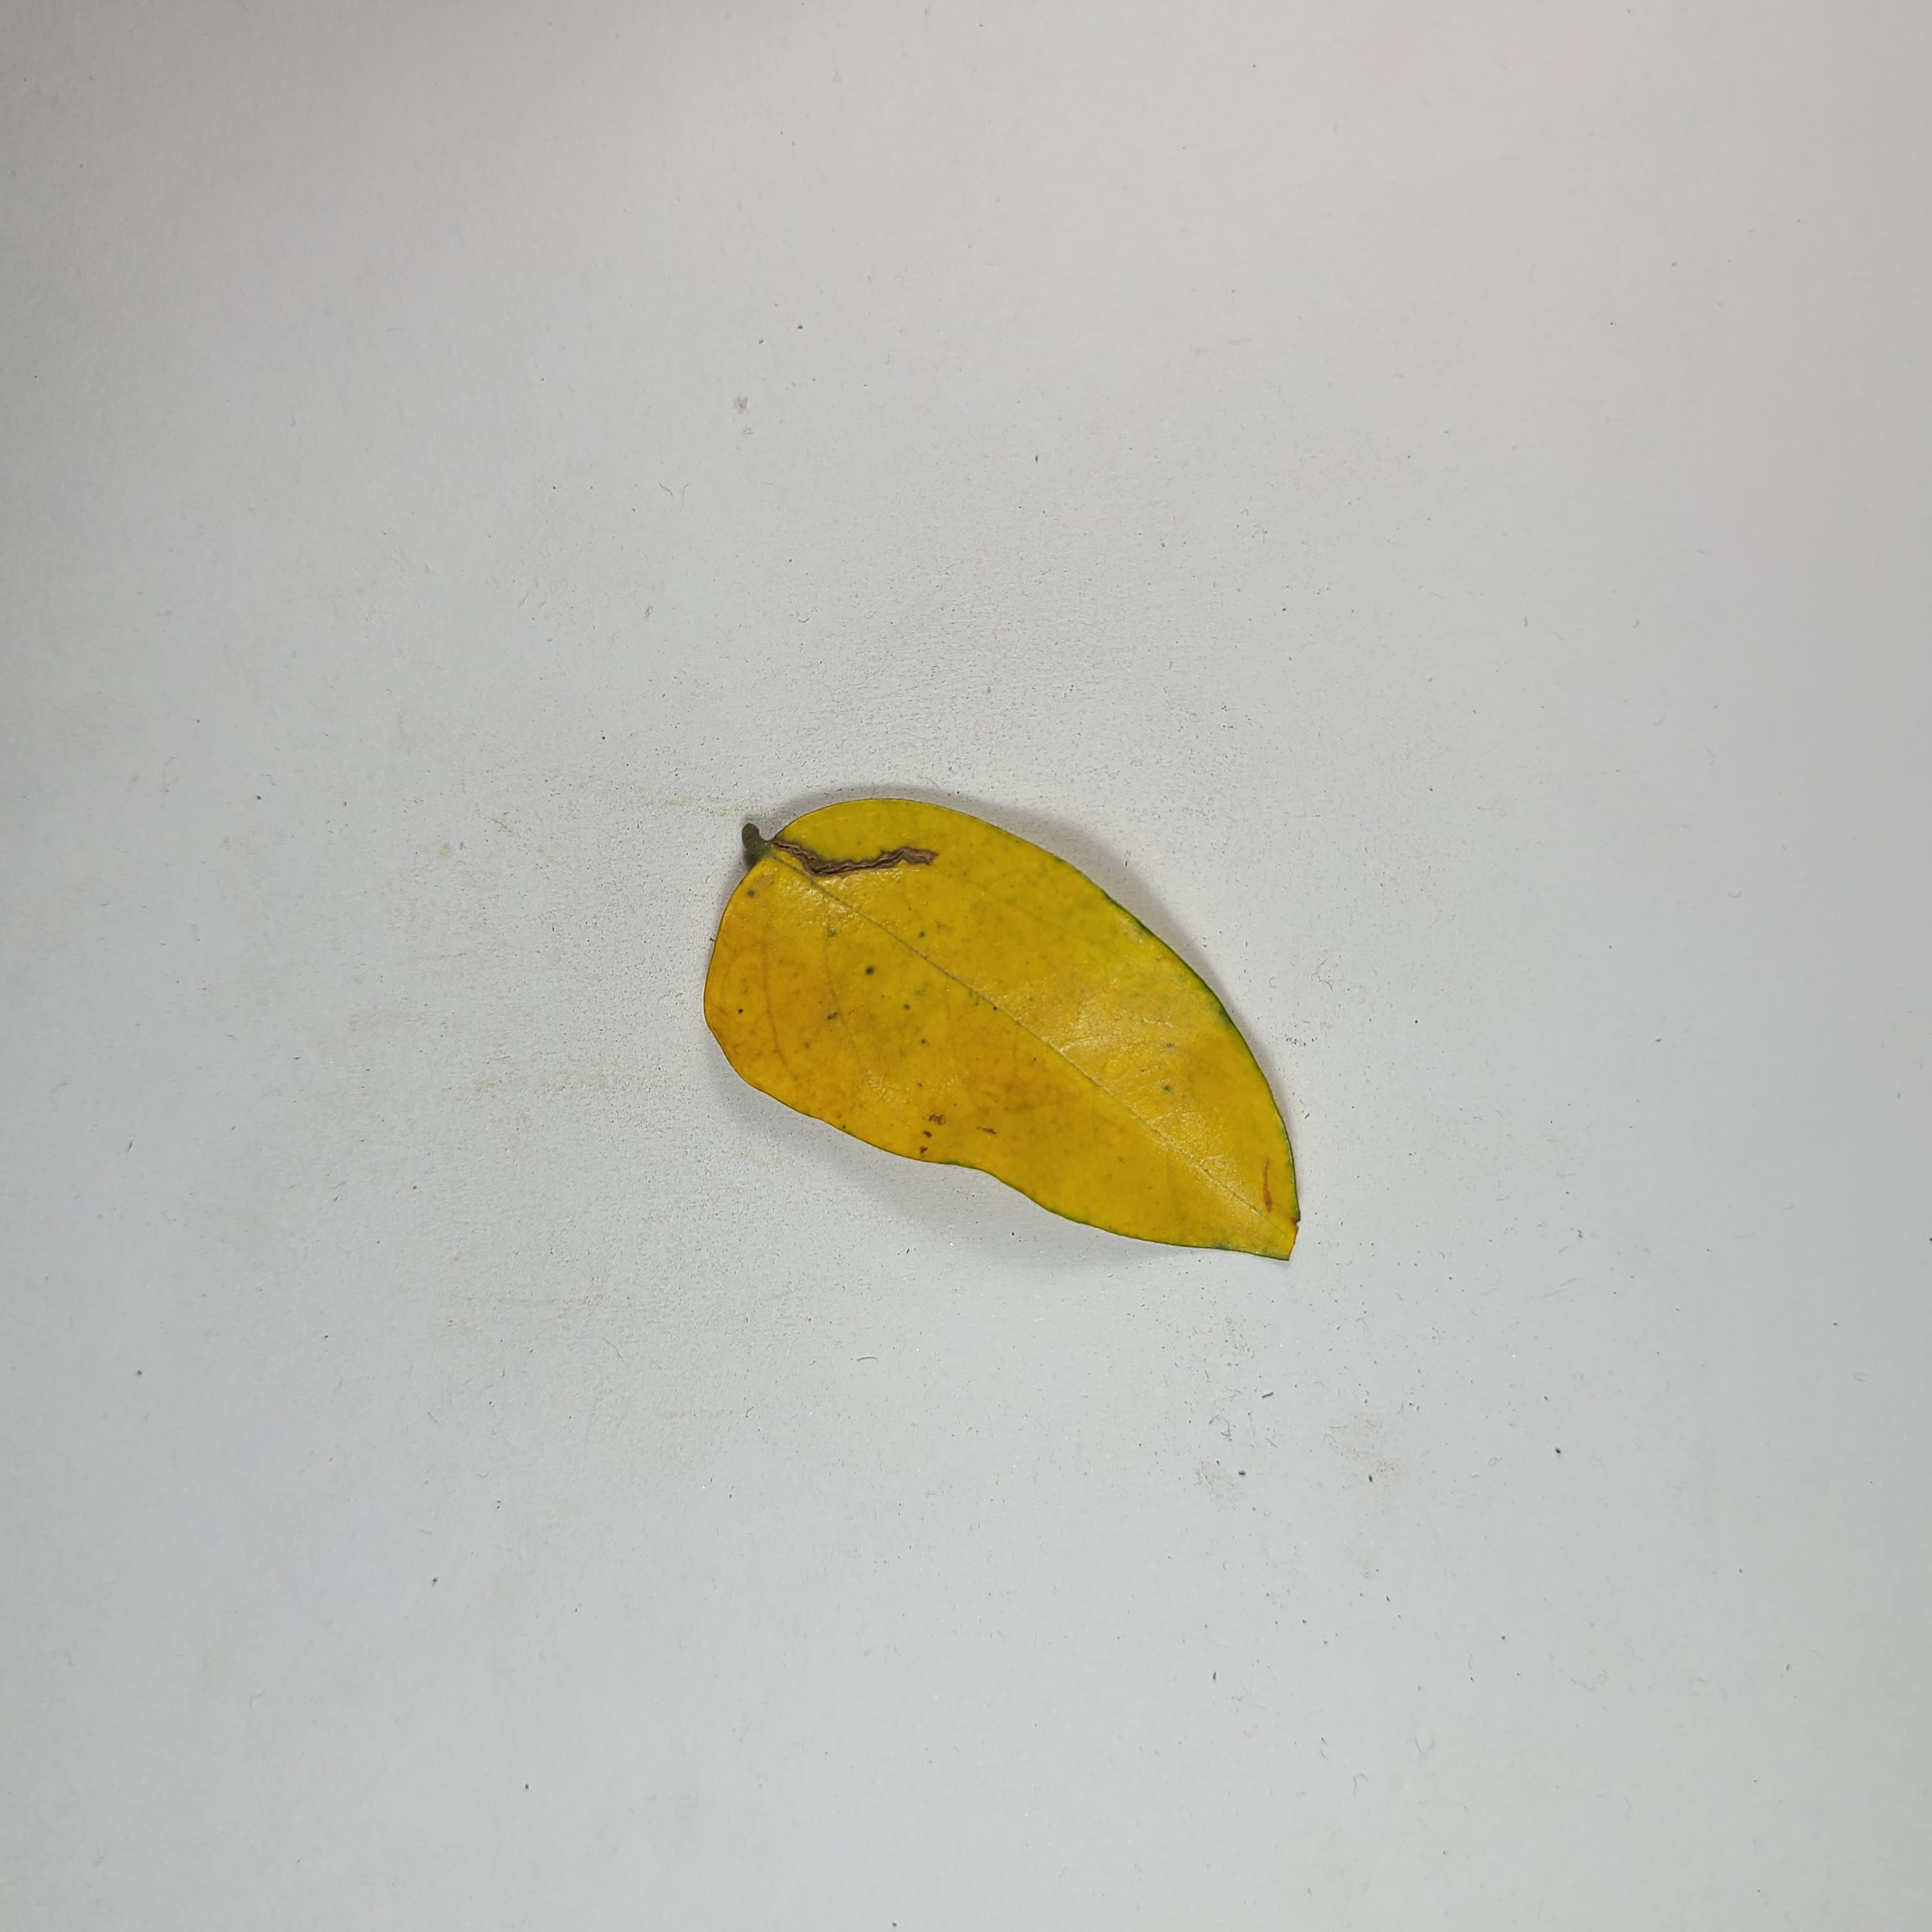
Label: Yellow Leaves